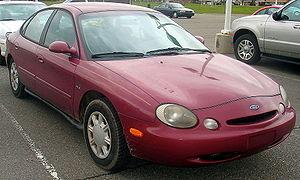
La Ford Taurus est un modèle du constructeur américain Ford lancé en 1985 et uniquement destiné au marché nord-américain, concurrente de la Chevrolet Impala et de la Dodge Charger. Depuis sa commercialisation, la Taurus a eu un succès incontestable et a été produite à 7 519 919 exemplaires entre 1985 et 2006. En 2006, Ford la retire de son offre, puis la réintroduit un an plus tard, sous la forme d'une Five Hundred restylée.